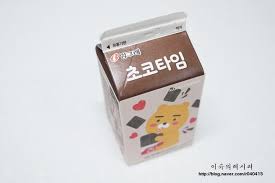
Label: paper